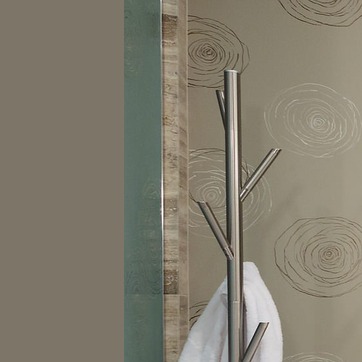
Material: wallpaper